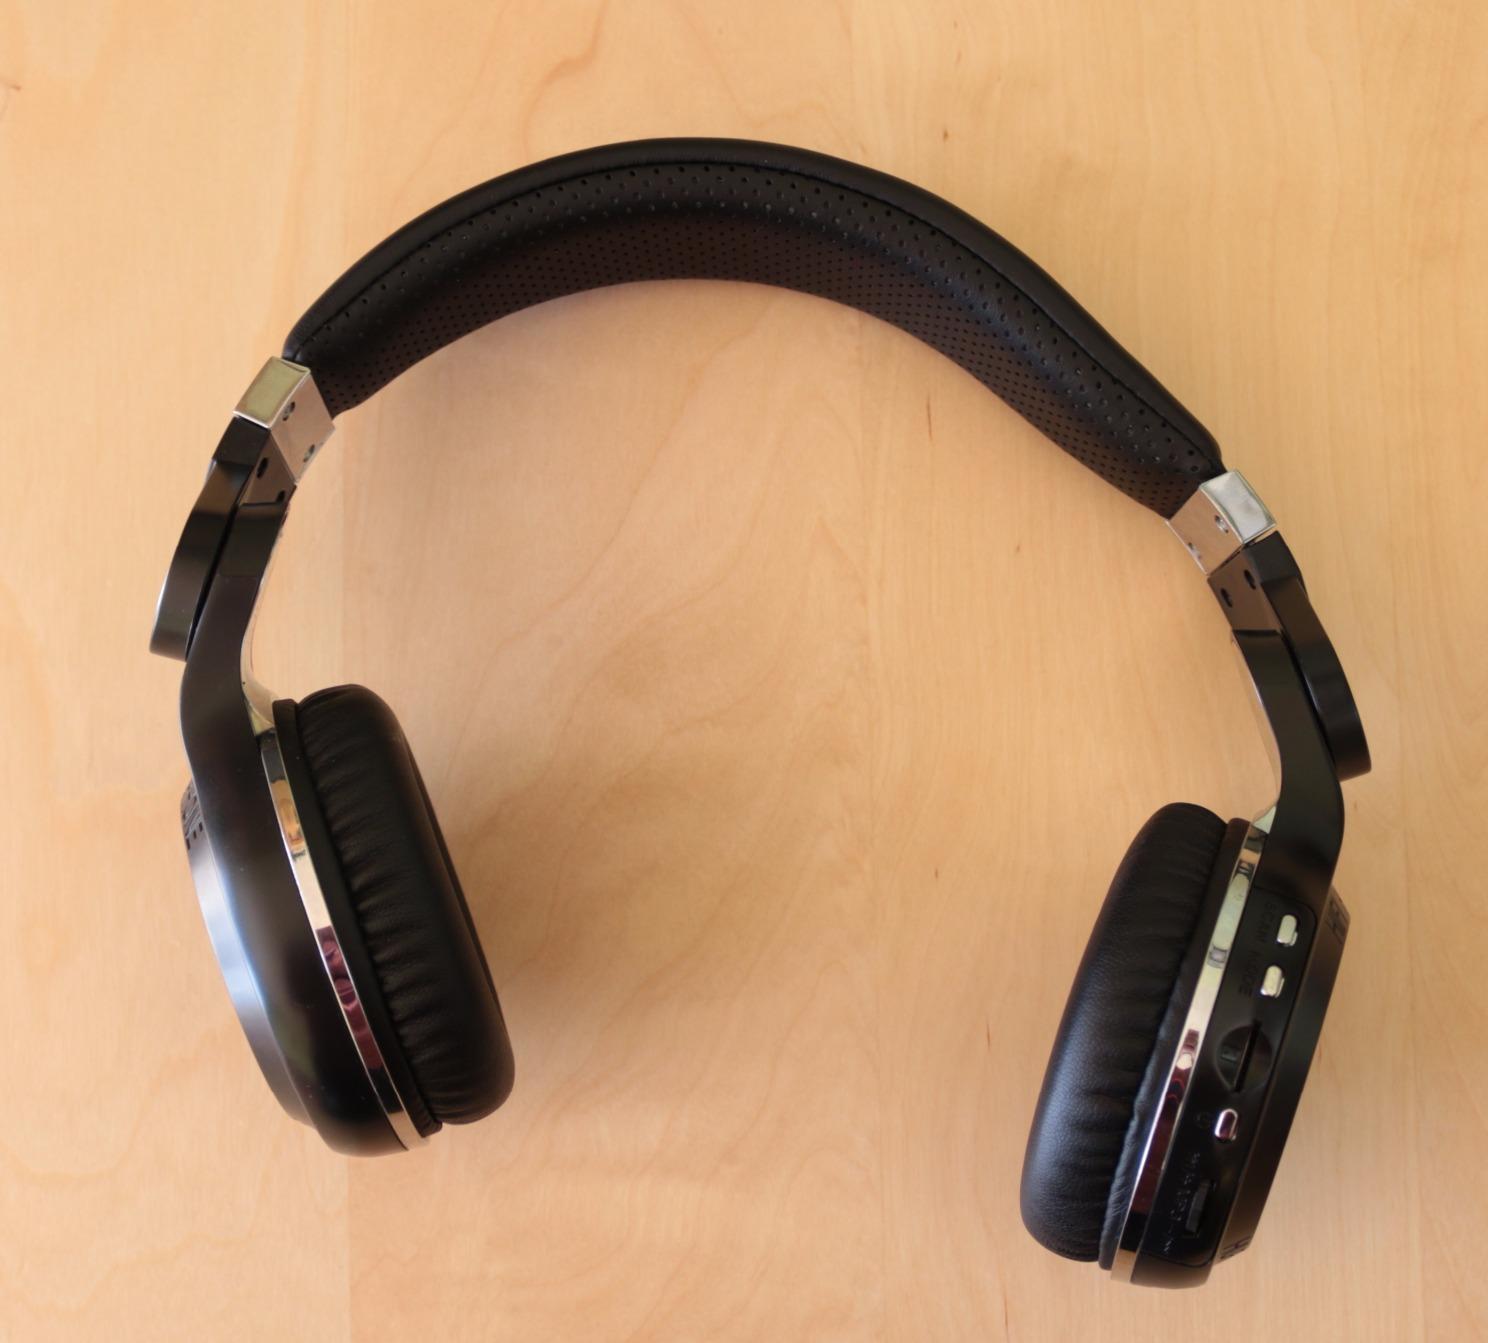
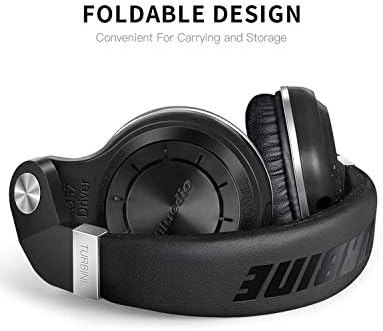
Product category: headphones
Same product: no